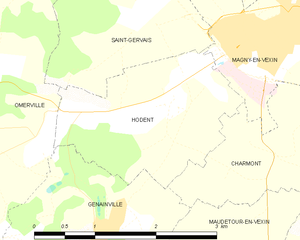
Carte des communes françaises Hodent